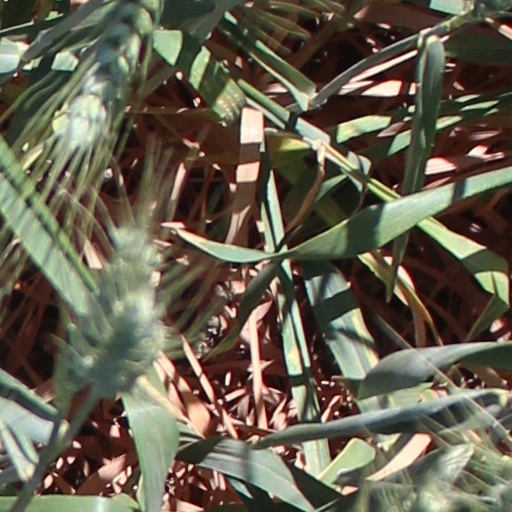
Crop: wheat